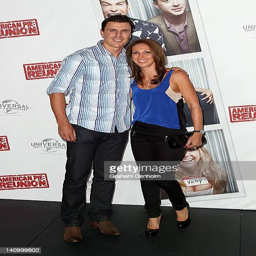
award nominee and person arrive at the premiere